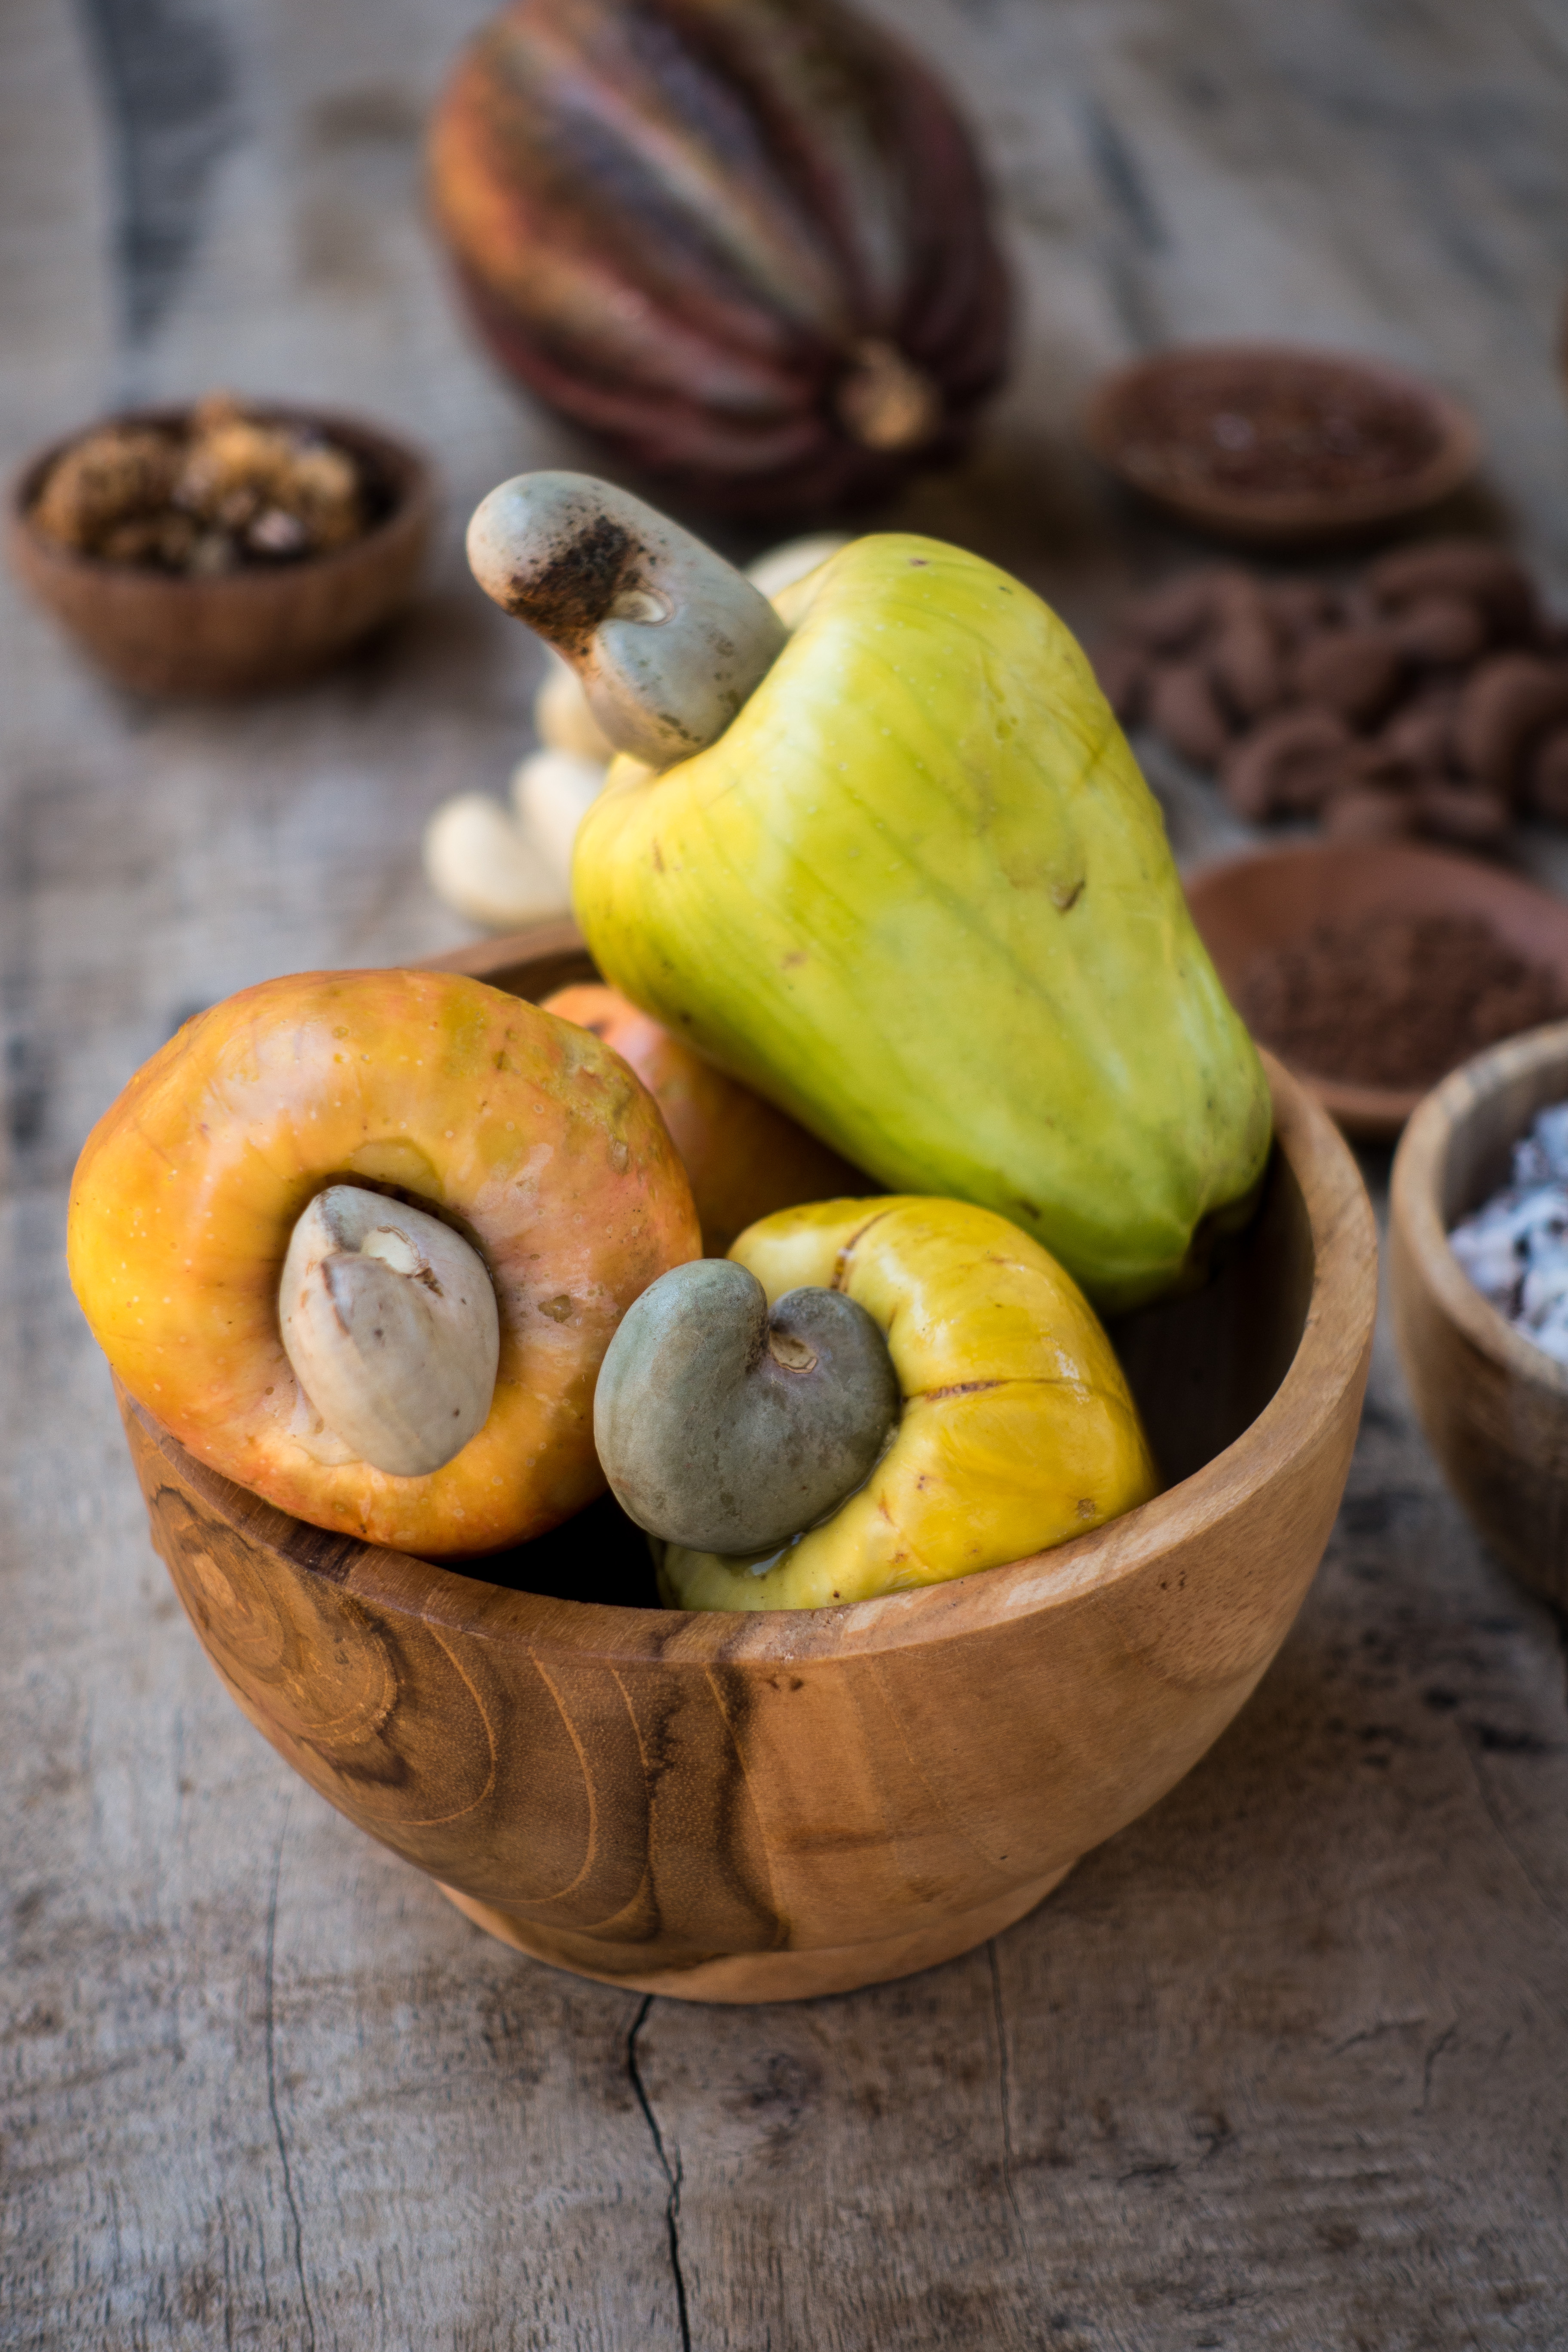
food, ingredient, dish, cuisine, produce, superfood, vegetarian food, plant, recipe, fruit, banana, vegetable